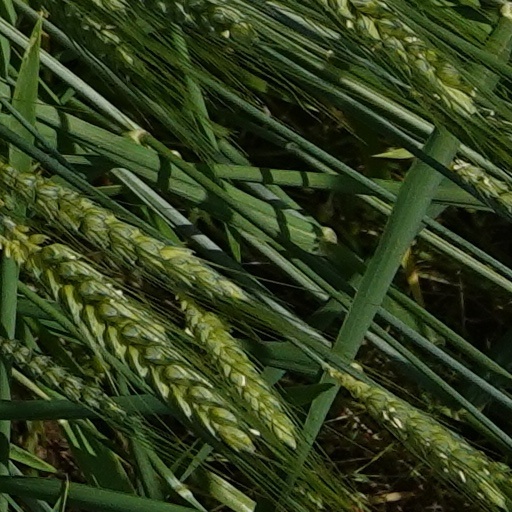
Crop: wheat